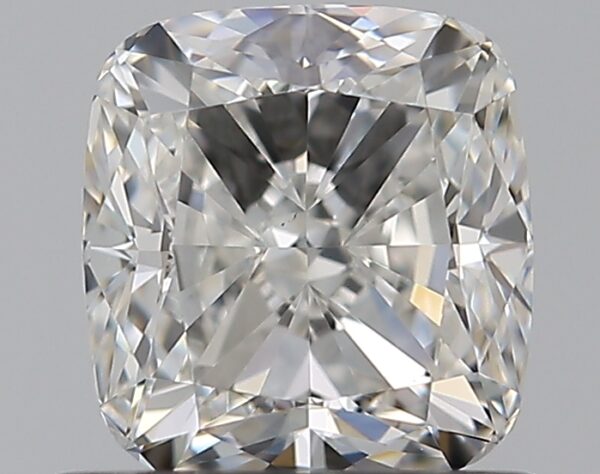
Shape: cushion
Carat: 0.73
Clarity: VS1
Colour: F
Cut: EX
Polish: EX
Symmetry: EX
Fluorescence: N
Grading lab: GIA
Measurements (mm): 5.2 x 4.87 x 3.3